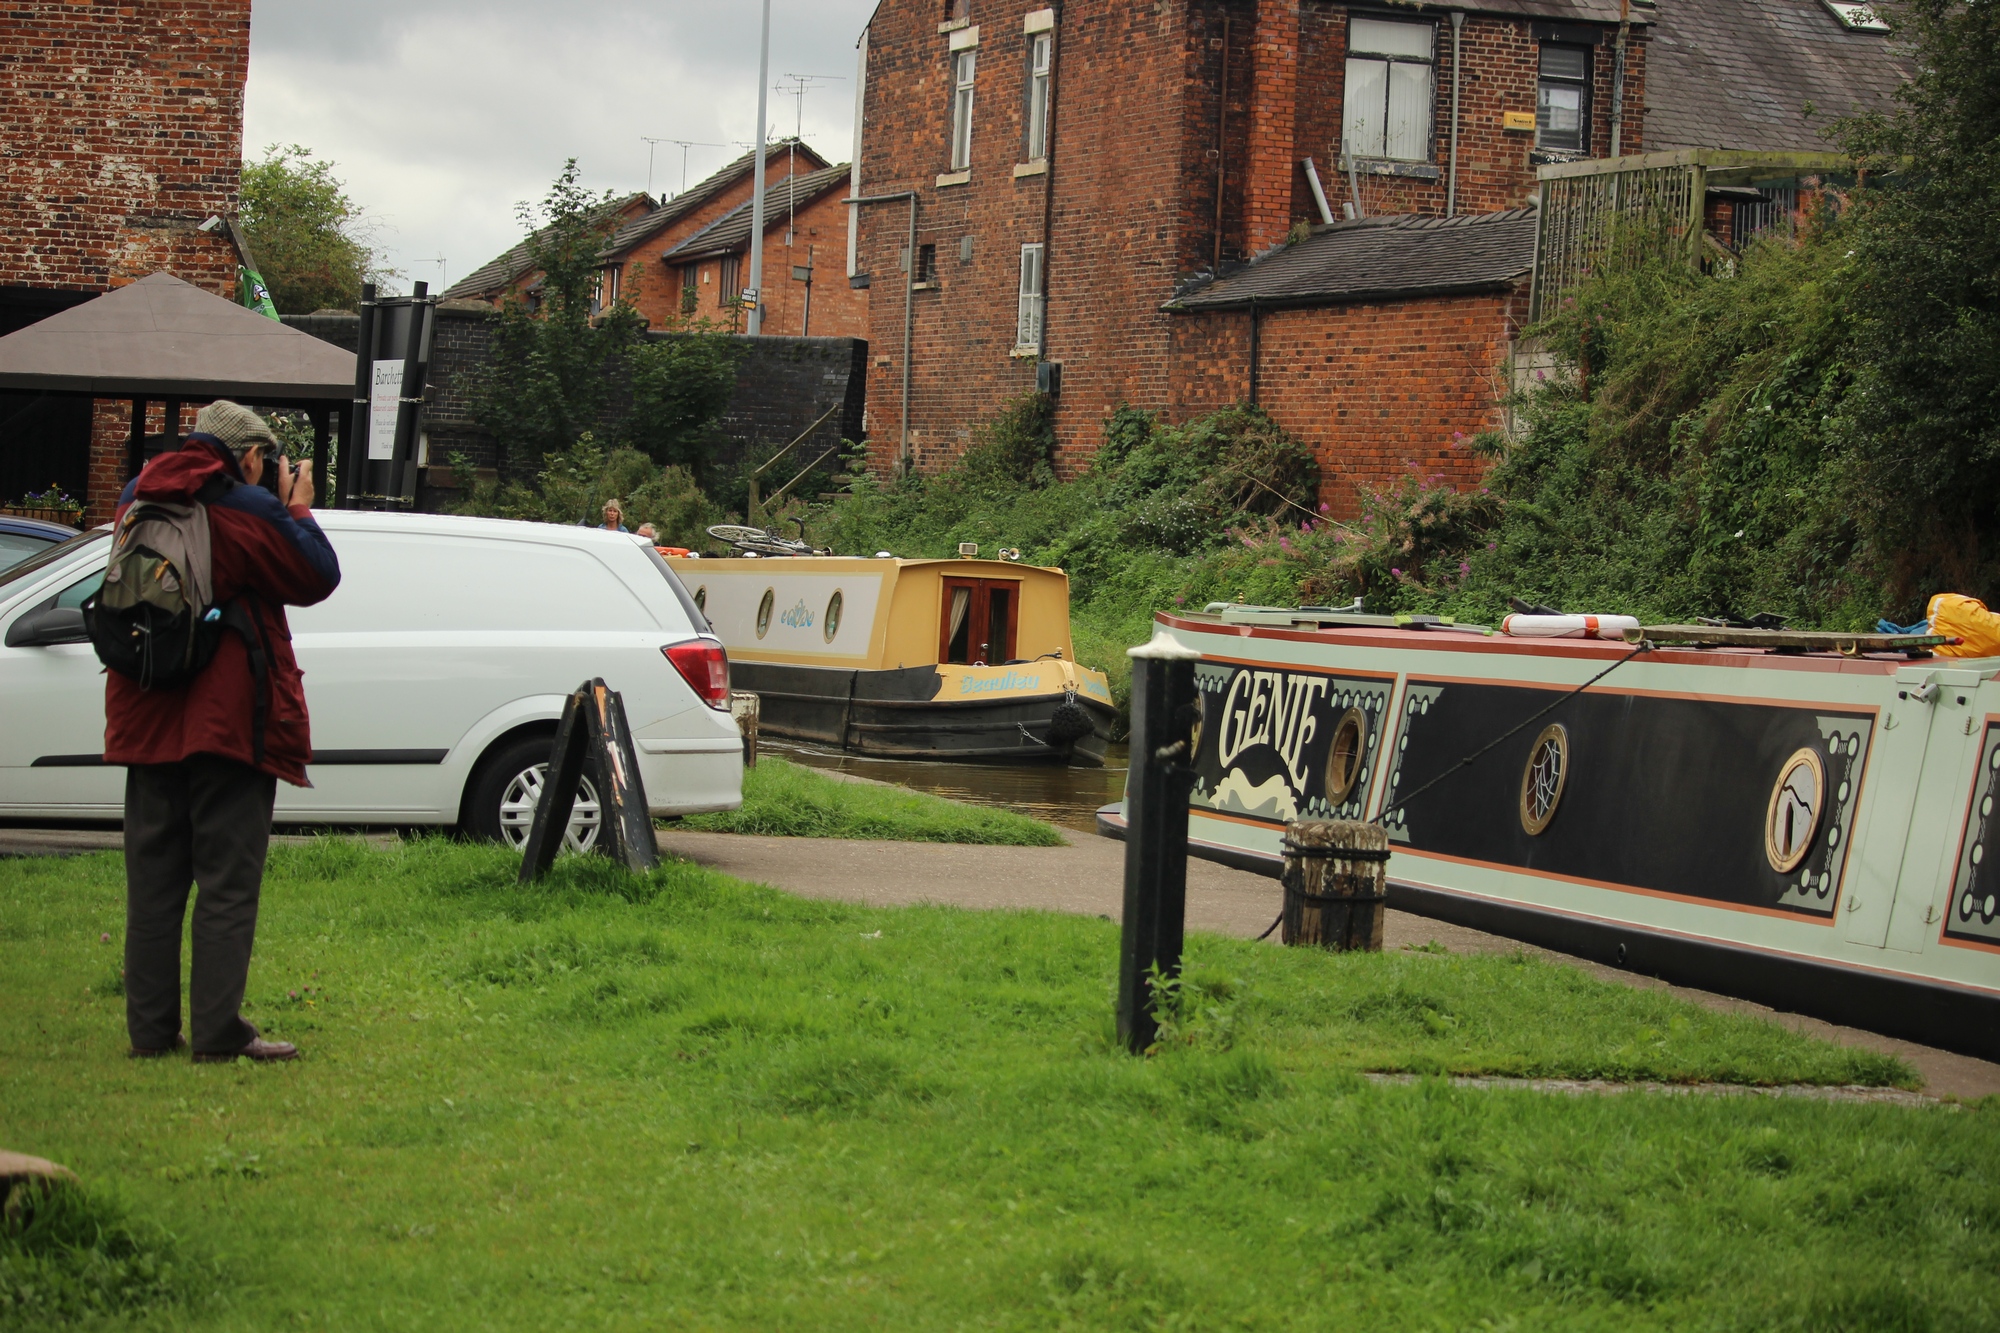
tree, home, vehicle, waterway, yard, sandbach, cheshireringcanalswalk, trentmerseycanal, wheelockwharf, wheelock, kidsgrovetomiddlewich, neighbourhood